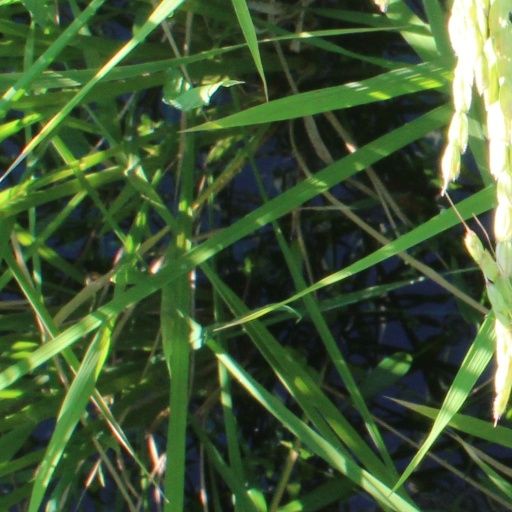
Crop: rice